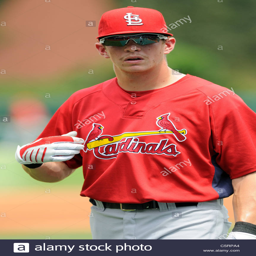
baseball player , outfielder , walks to the dugout prior to a baseball game